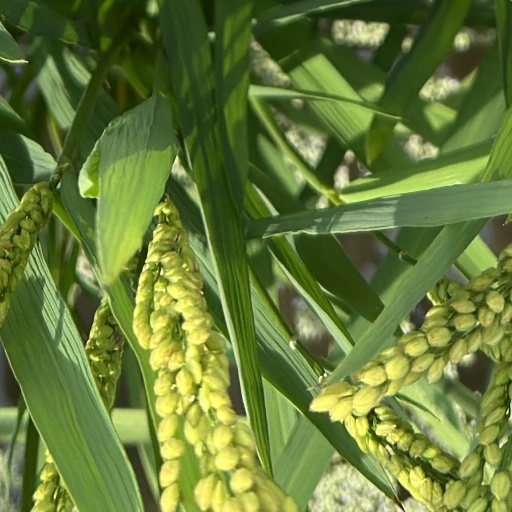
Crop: rice